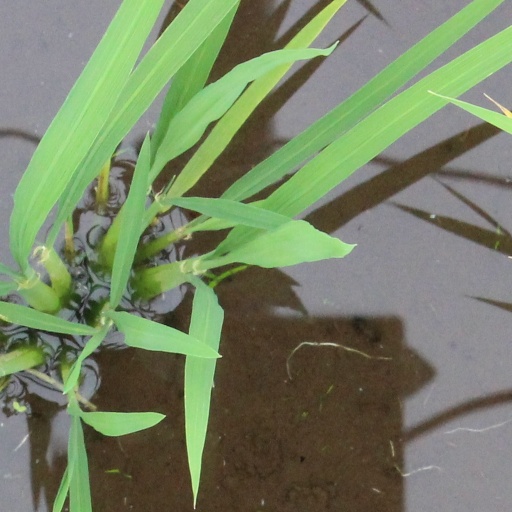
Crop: rice